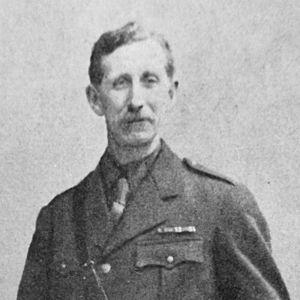
Les accords Sykes-Picot sont des accords secrets signés le 16 mai 1916, après négociations entre novembre 1915 et mars 1916, entre la France et le Royaume-Uni, prévoyant le partage du Proche-Orient à la fin de la guerre en plusieurs zones d'influence au profit de ces puissances, ce qui revenait à dépecer l'Empire ottoman. Ces accords secrets n'ont été finalement révélés au grand public que le 23 novembre 1917 dans un article des Izvestia et de la Pravda et le 26 novembre 1917 puis repris dans un article du Manchester Guardian.